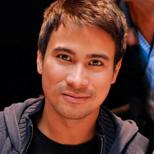
Age: 25